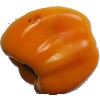
Label: yellow_pepper